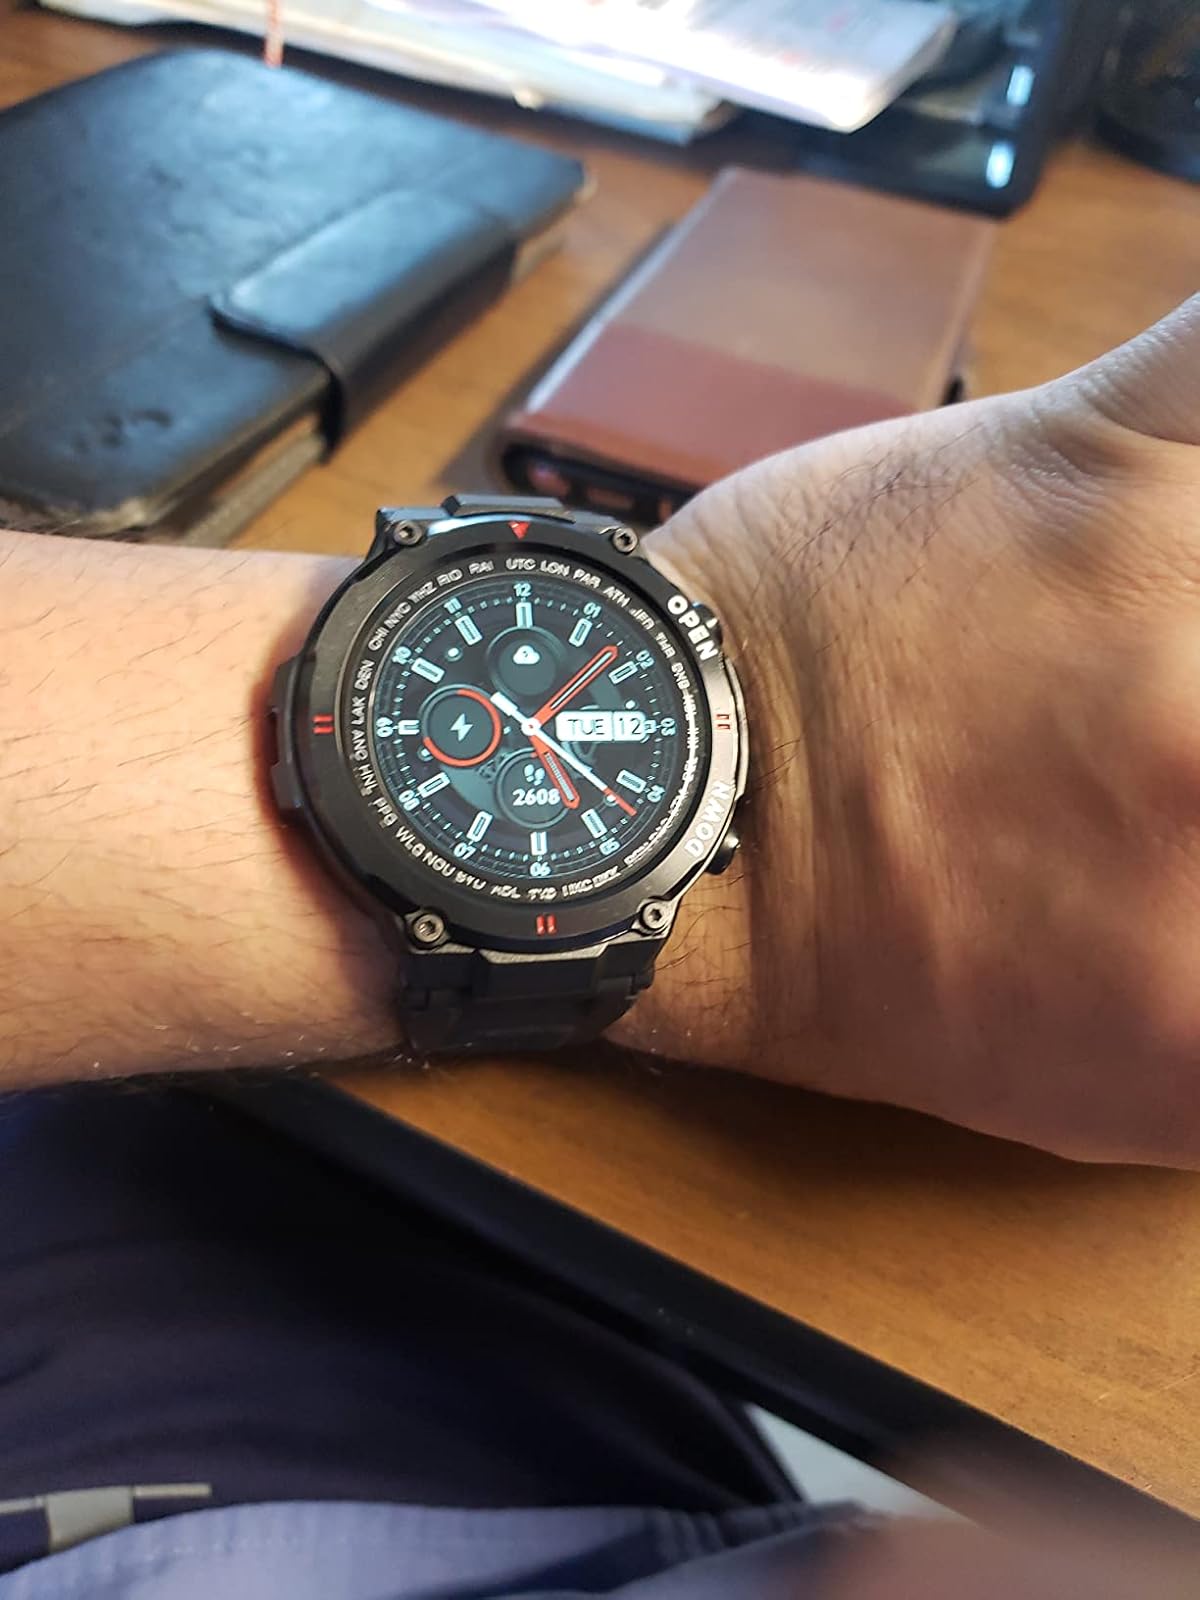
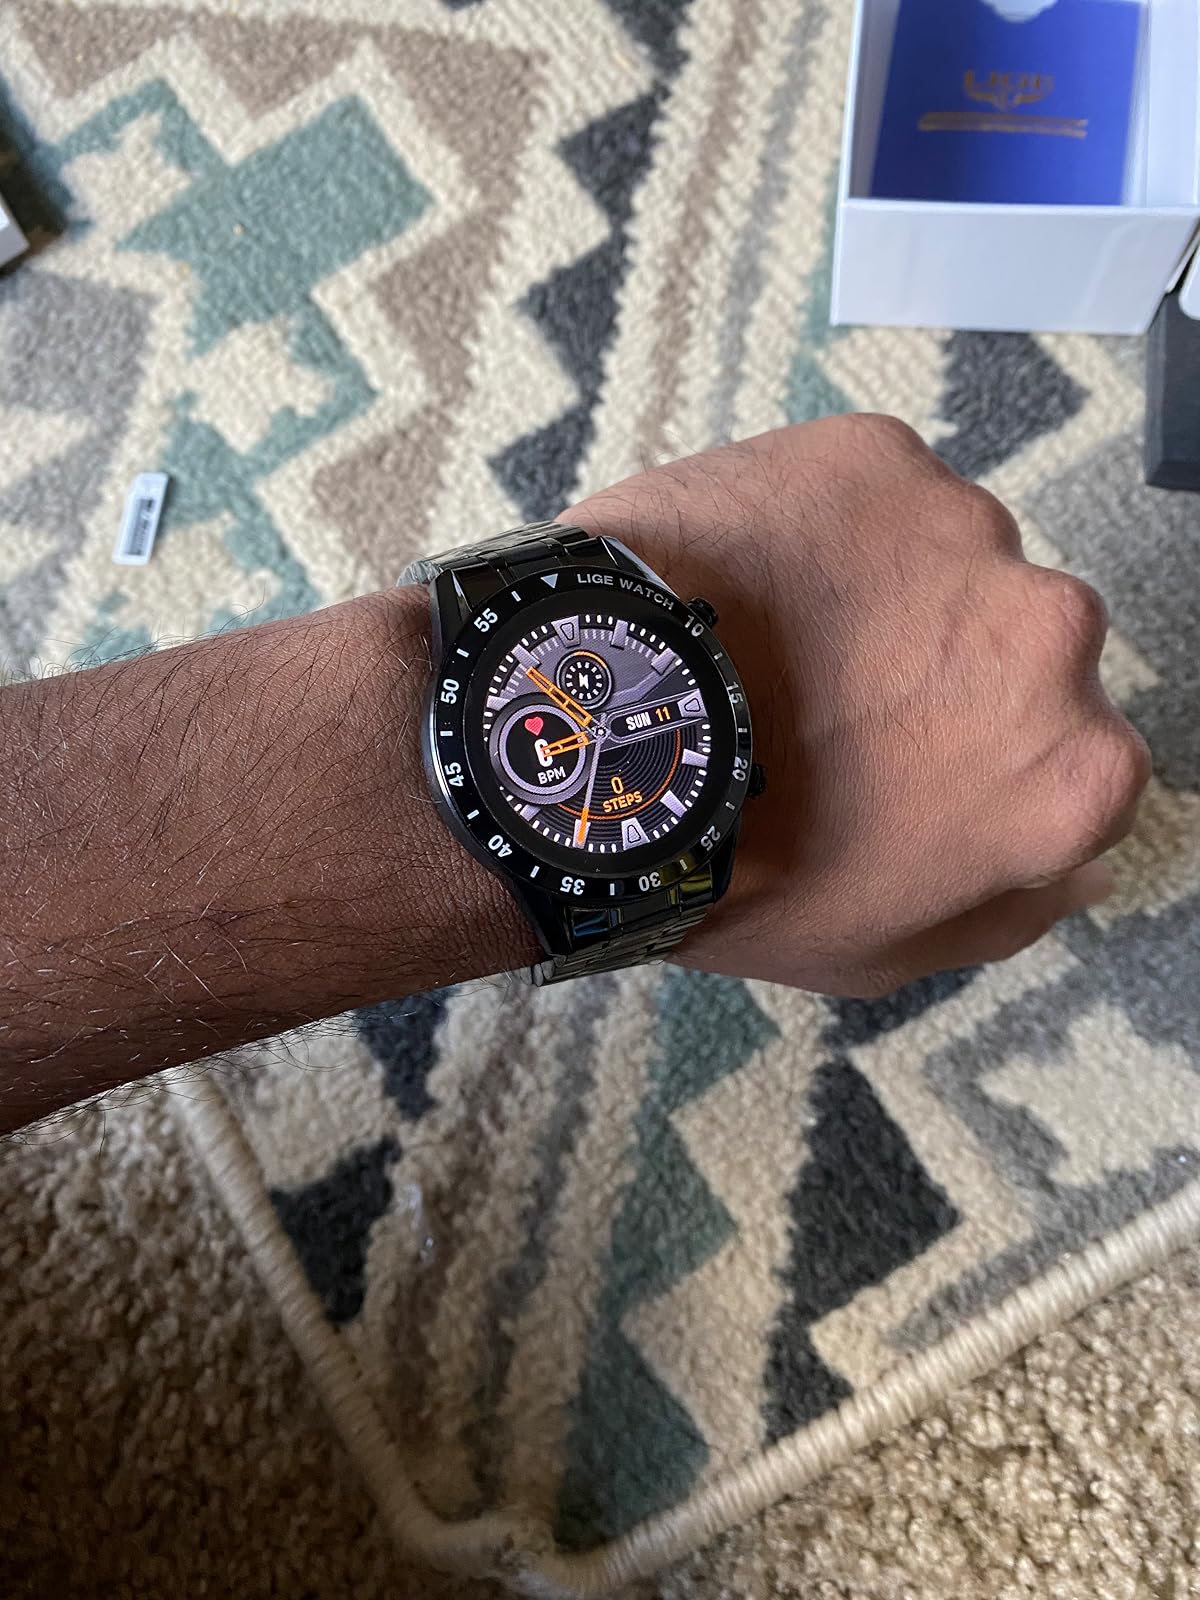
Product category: smartwatch
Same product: no